Mawlamyine

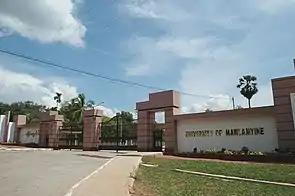

The First Baptist Church in Mawlamyine was constructed in 1827 by the legendary Adoniram Judson, the first Caucasian Protestant missionary sent from North America to Myanmar. The building is a masterful blend of Western and local elements, with the materials and building technology speaking directly to Mon cultural traditions and crafts expertise. In 2015, the U.S. Embassy in Myanmar announced that it gave an award of $125,000 to World Monuments Fund (WMF) to restore the historic First Baptist Church in Mawlamyine through the Ambassadors Fund for Cultural Preservation.